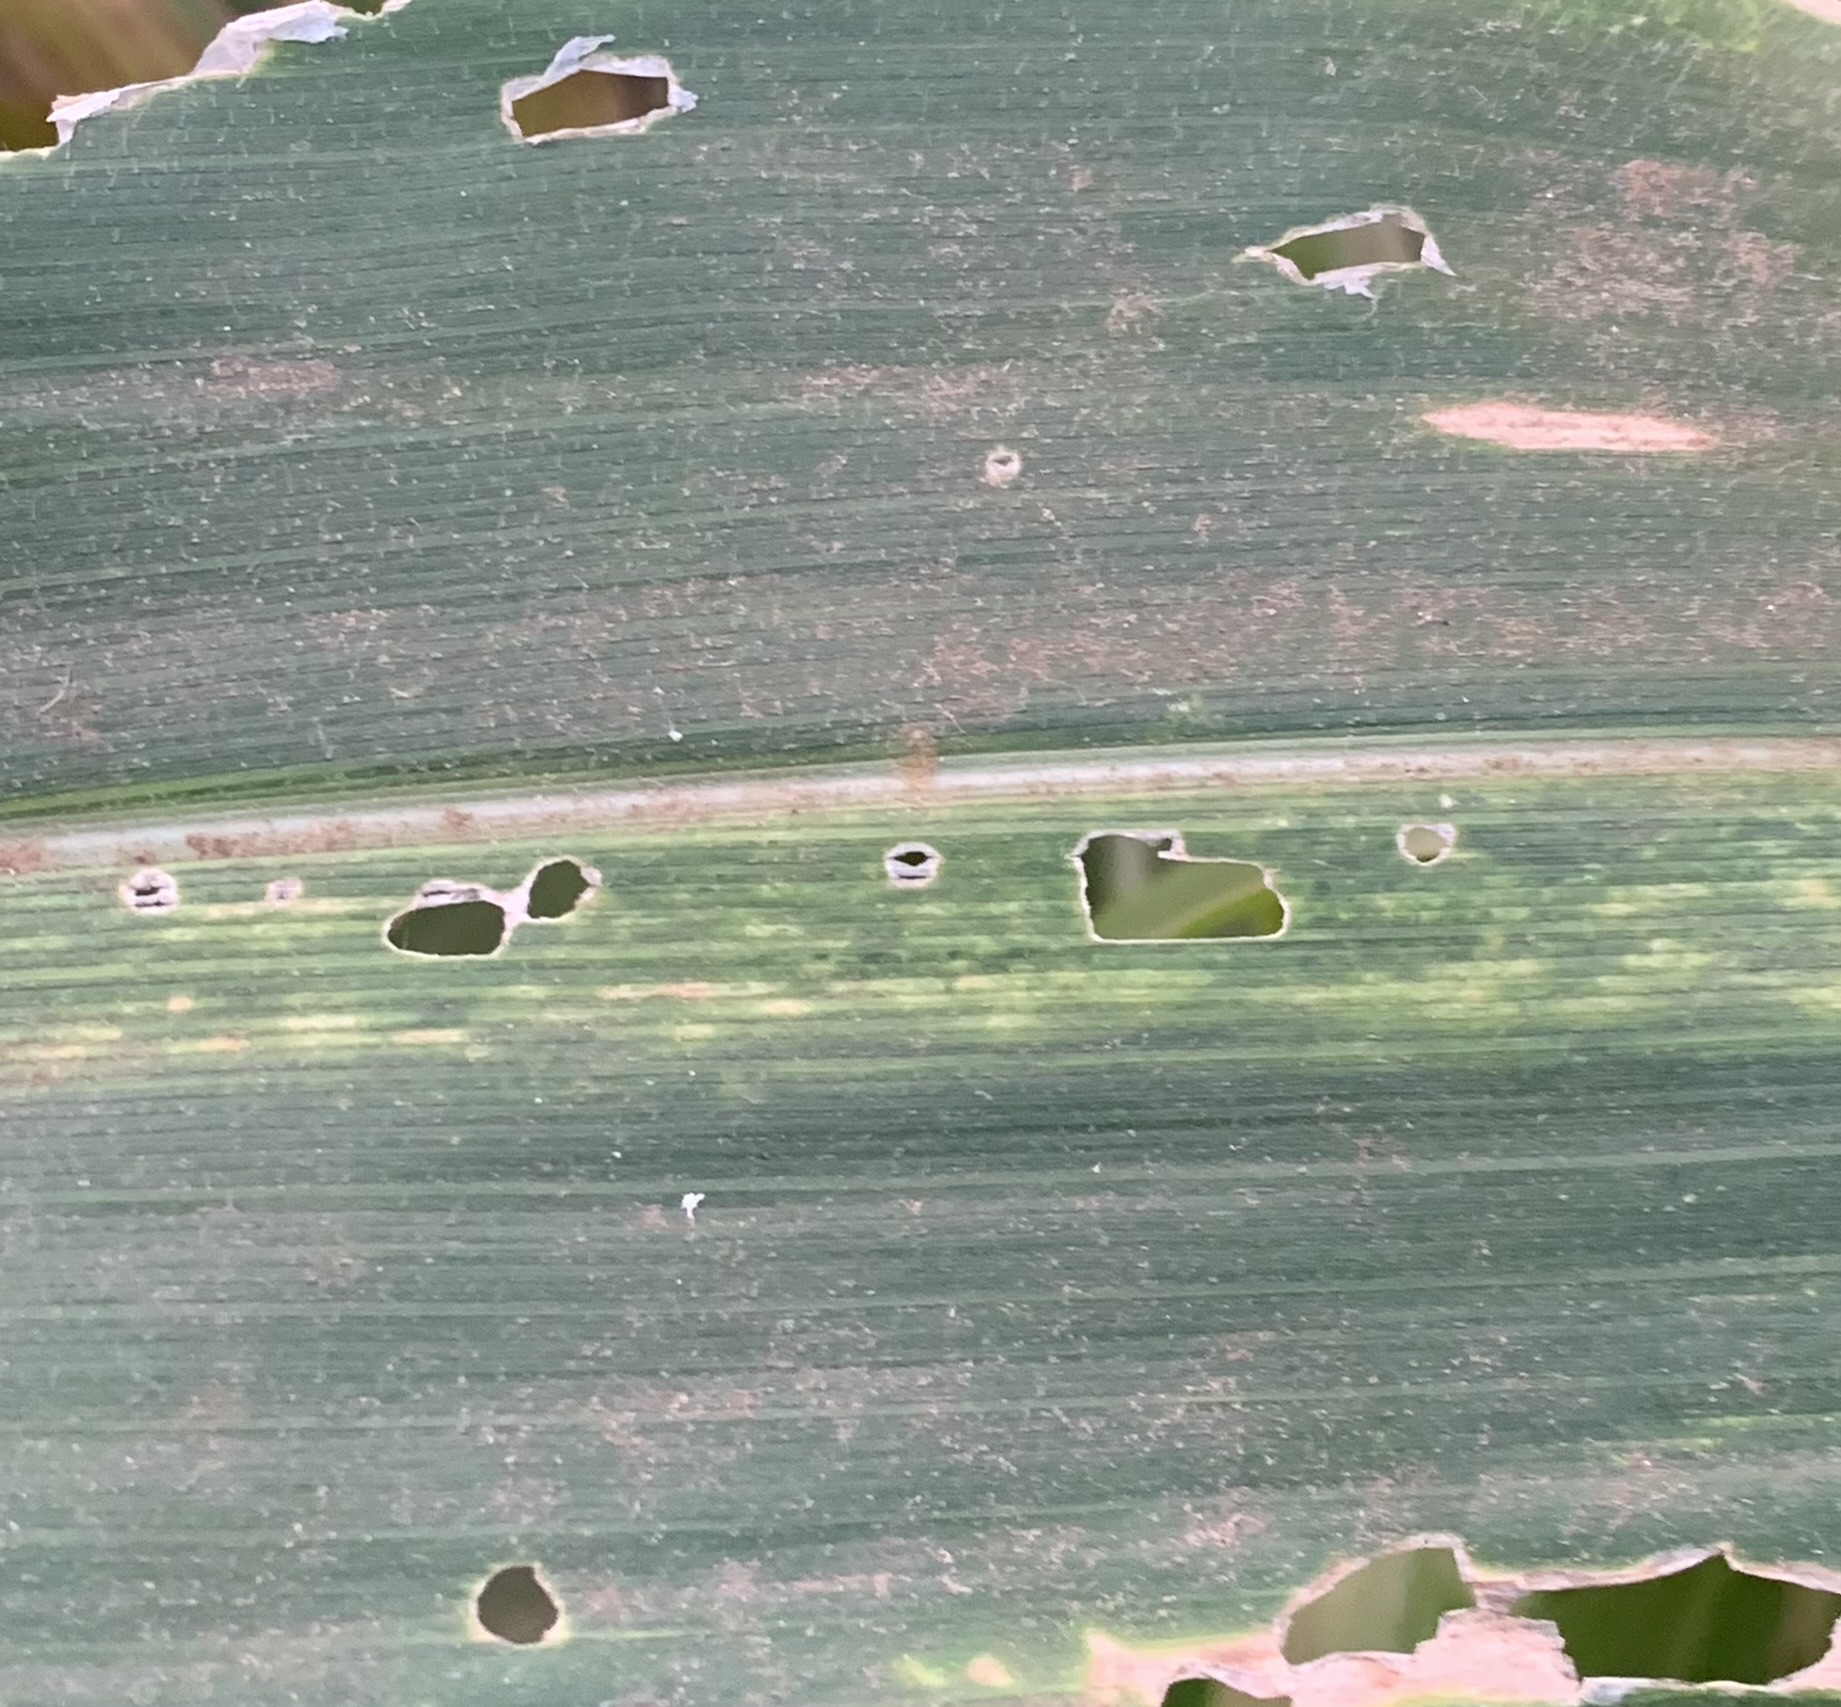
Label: MSV